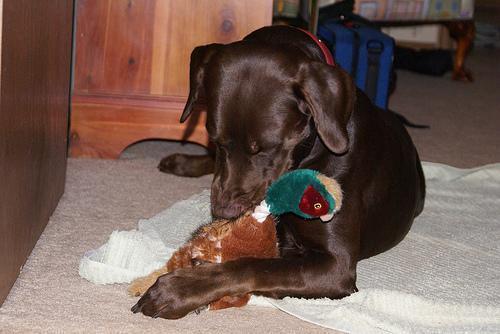
Labrador_retriever